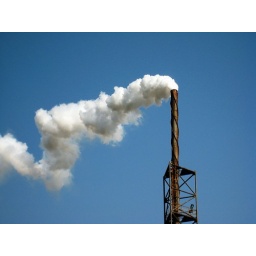
You cannot see blue sky in Nanjing as the air is heavy polluted by smoke from chemical plants.